Abbasid Caliphate

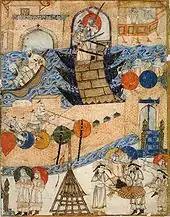
Siege of Baghdad by the Mongols led by Hulagu Khan in 1258, as illustrated in a copy of the 14th-century "Jami' al-tawarikh"

The reign of al-Mutawakkil was characterized by the caliph's extravagant spending, his attempts to further consolidate power within the state, and his replacement of the "Mihna" policy with support for more orthodox Sunni scholars, in particular the Hanbali school. In 853, the Byzantines sacked Damietta in Egypt, and the caliph responded by sending troops into Anatolia, who sacked and marauded until they were eventually annihilated in 863.